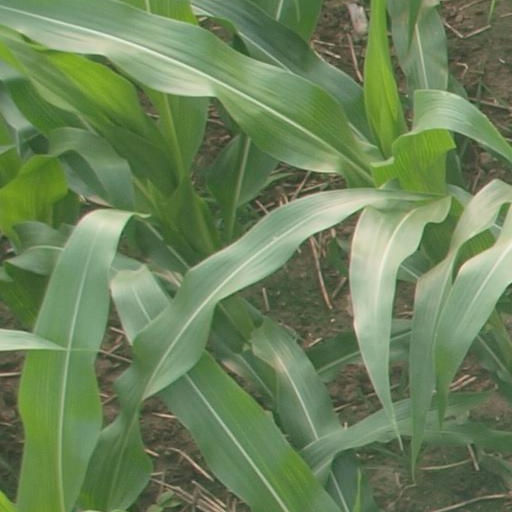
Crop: maize; corn